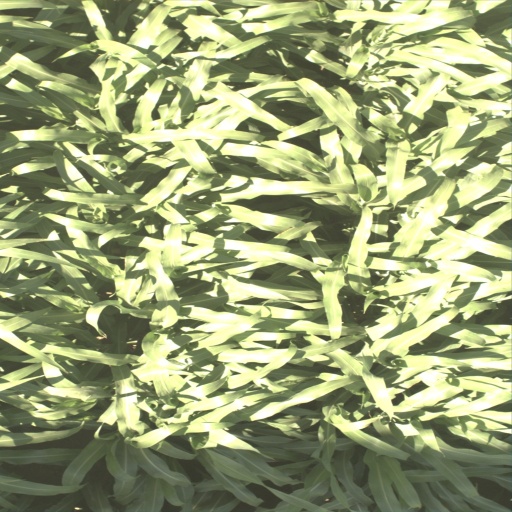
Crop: sorghum